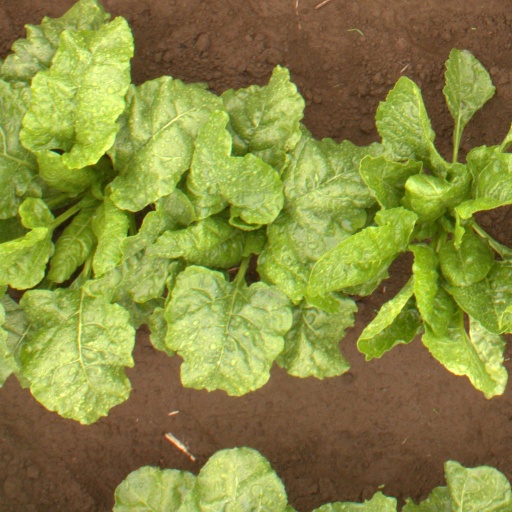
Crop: sugar beet